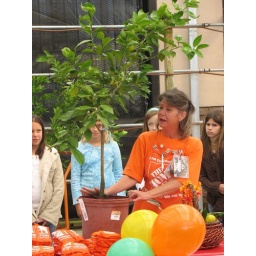
How to plant an organge tree by horticulturist Cindy White.jpg